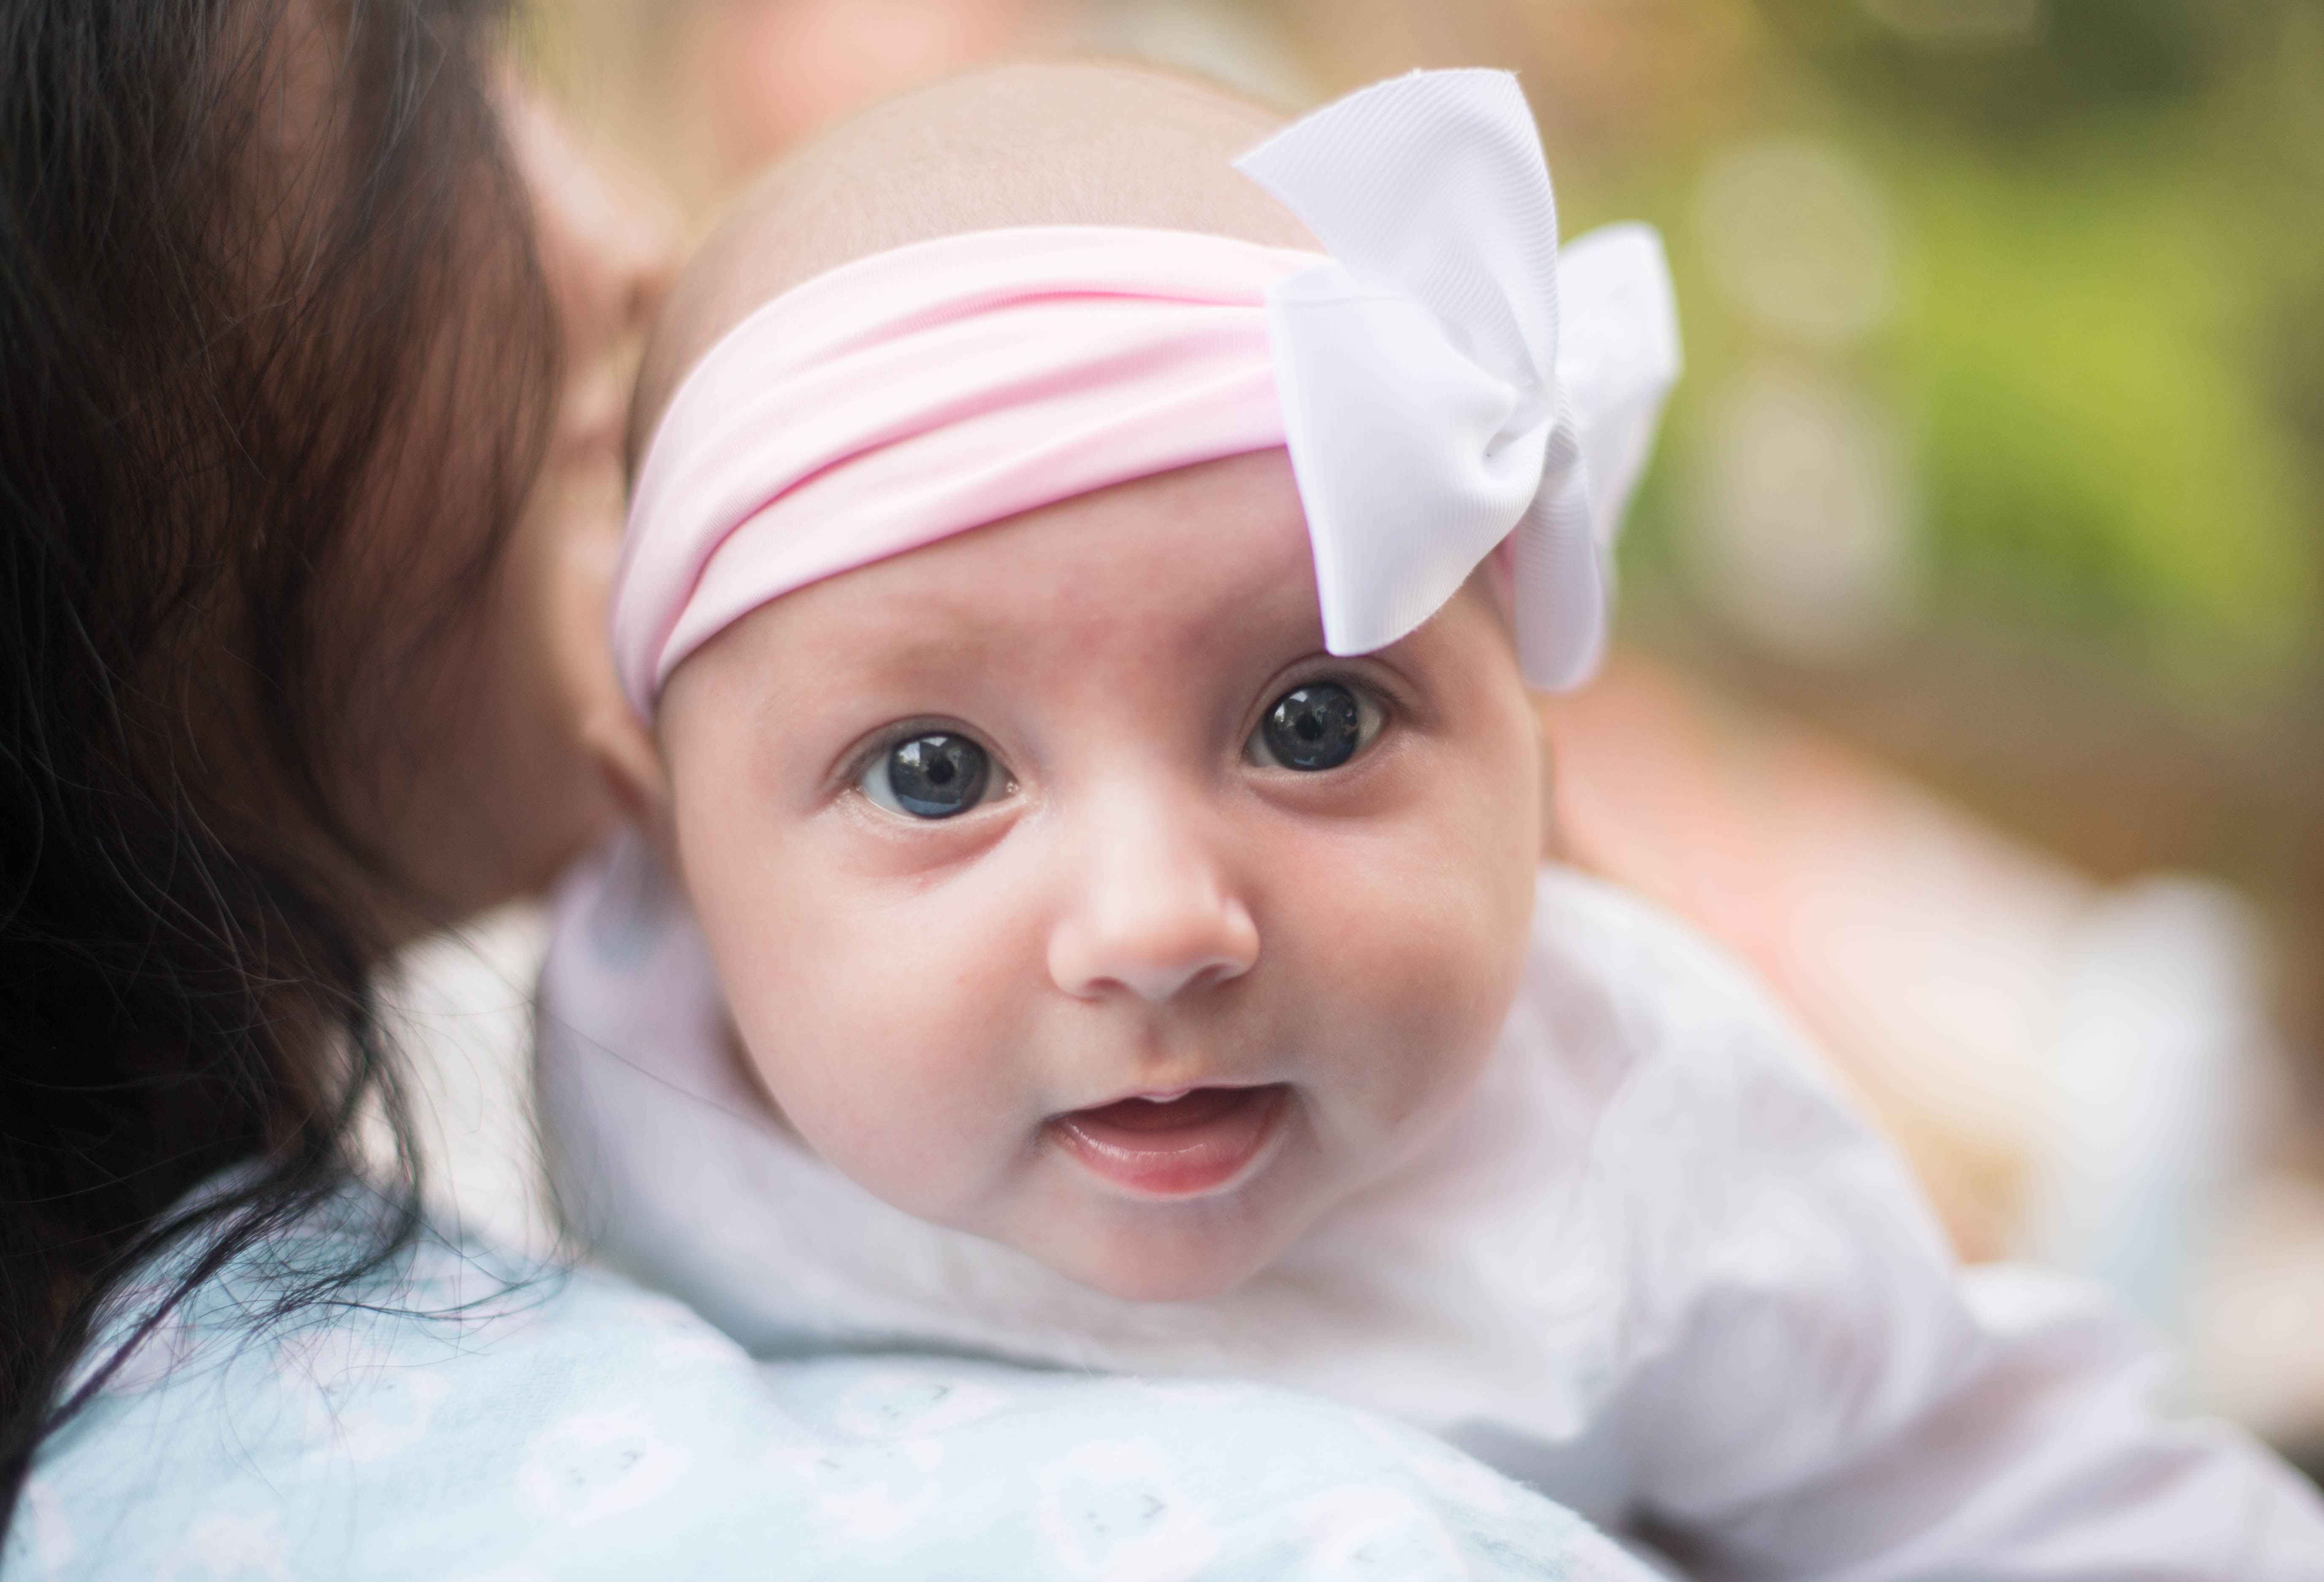
person, girl, flower, portrait, child, pink, baby, facial expression, smile, mom, face, family, nose, mother, infant, toddler, eye, head, skin, beauty, organ, adorable, sweetness, emotion, christening, baptism, portrait photography